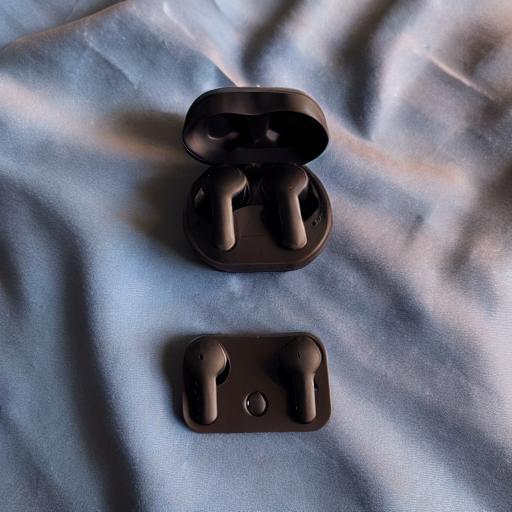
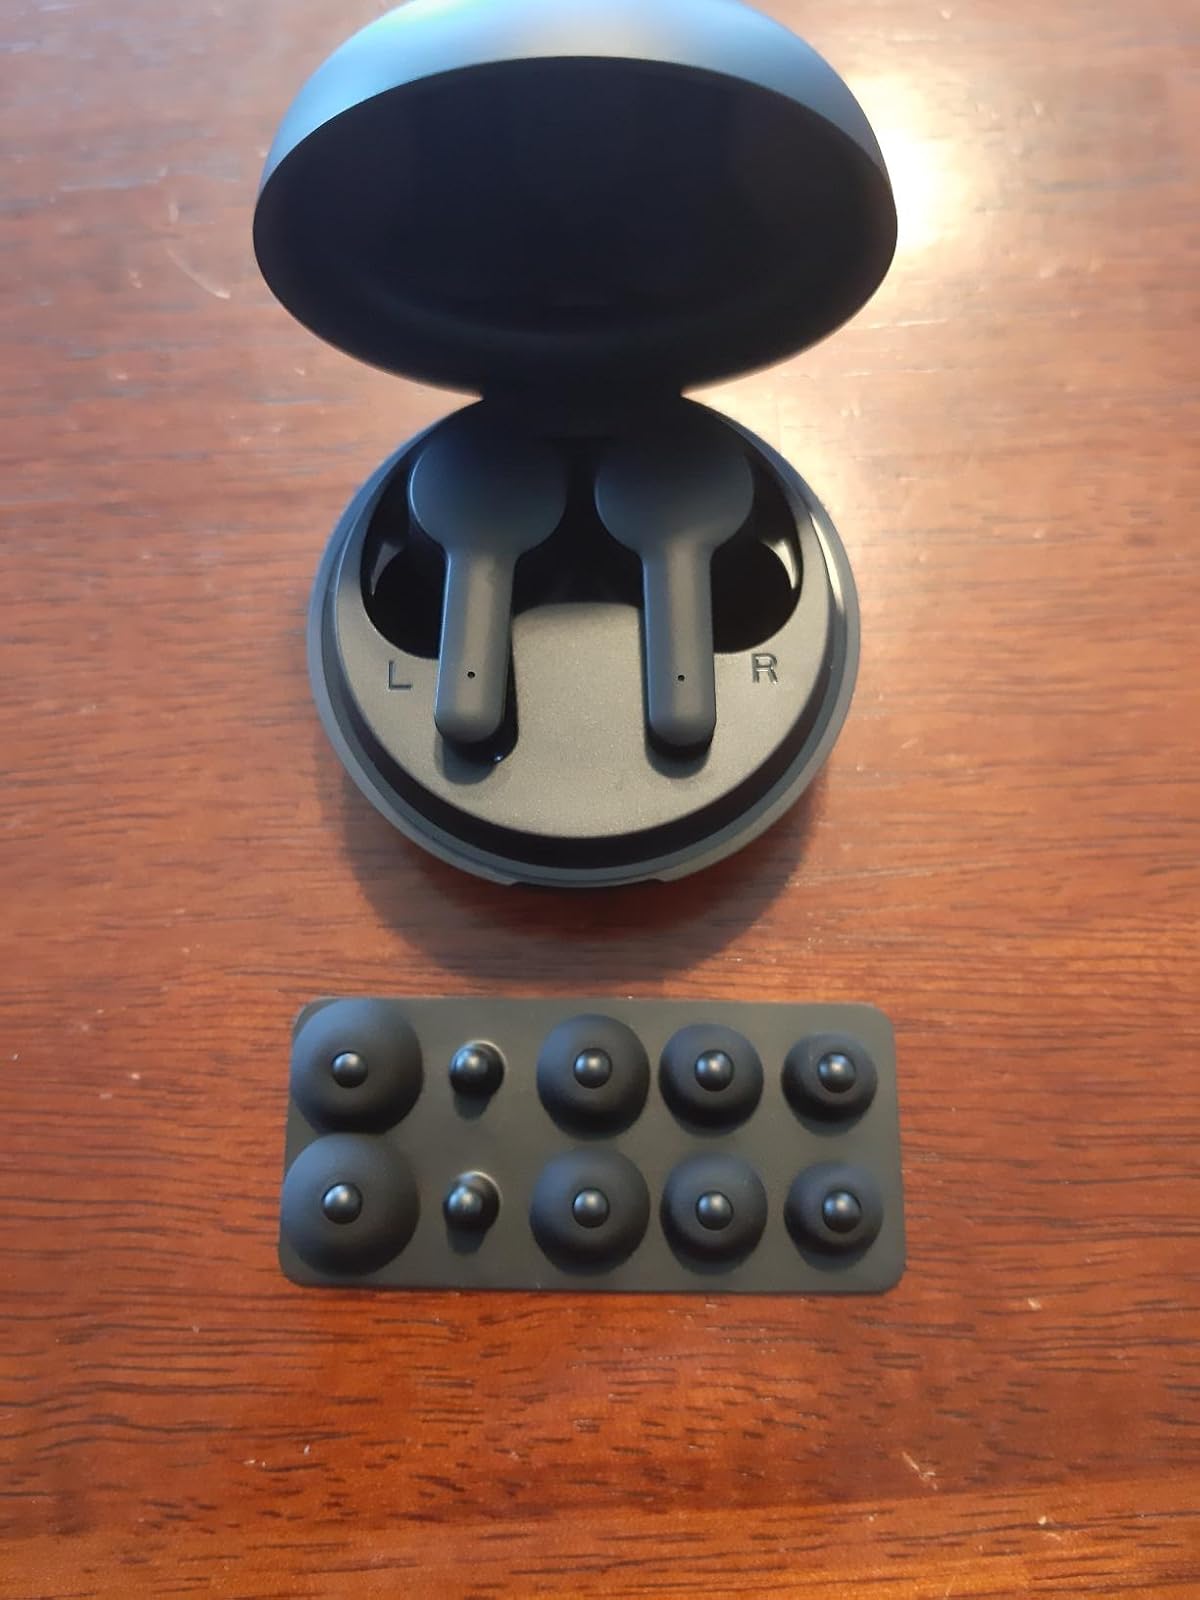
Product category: earbuds
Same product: no